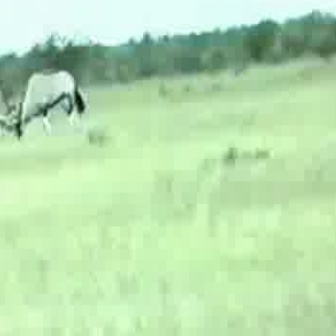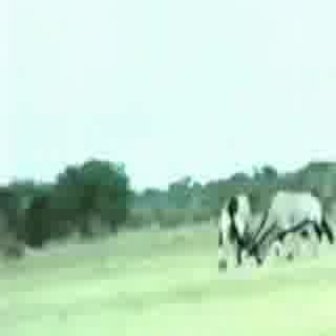
  Please identify the target specified by the bounding box [7,65,83,141] in the first image and locate it in the second image. Return the coordinates in [x_min,y_min,x_max,y_max] format.
Answer: [248,186,331,268]